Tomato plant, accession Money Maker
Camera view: horizontal (90 deg, fisheye); turntable rotation: 60 degrees
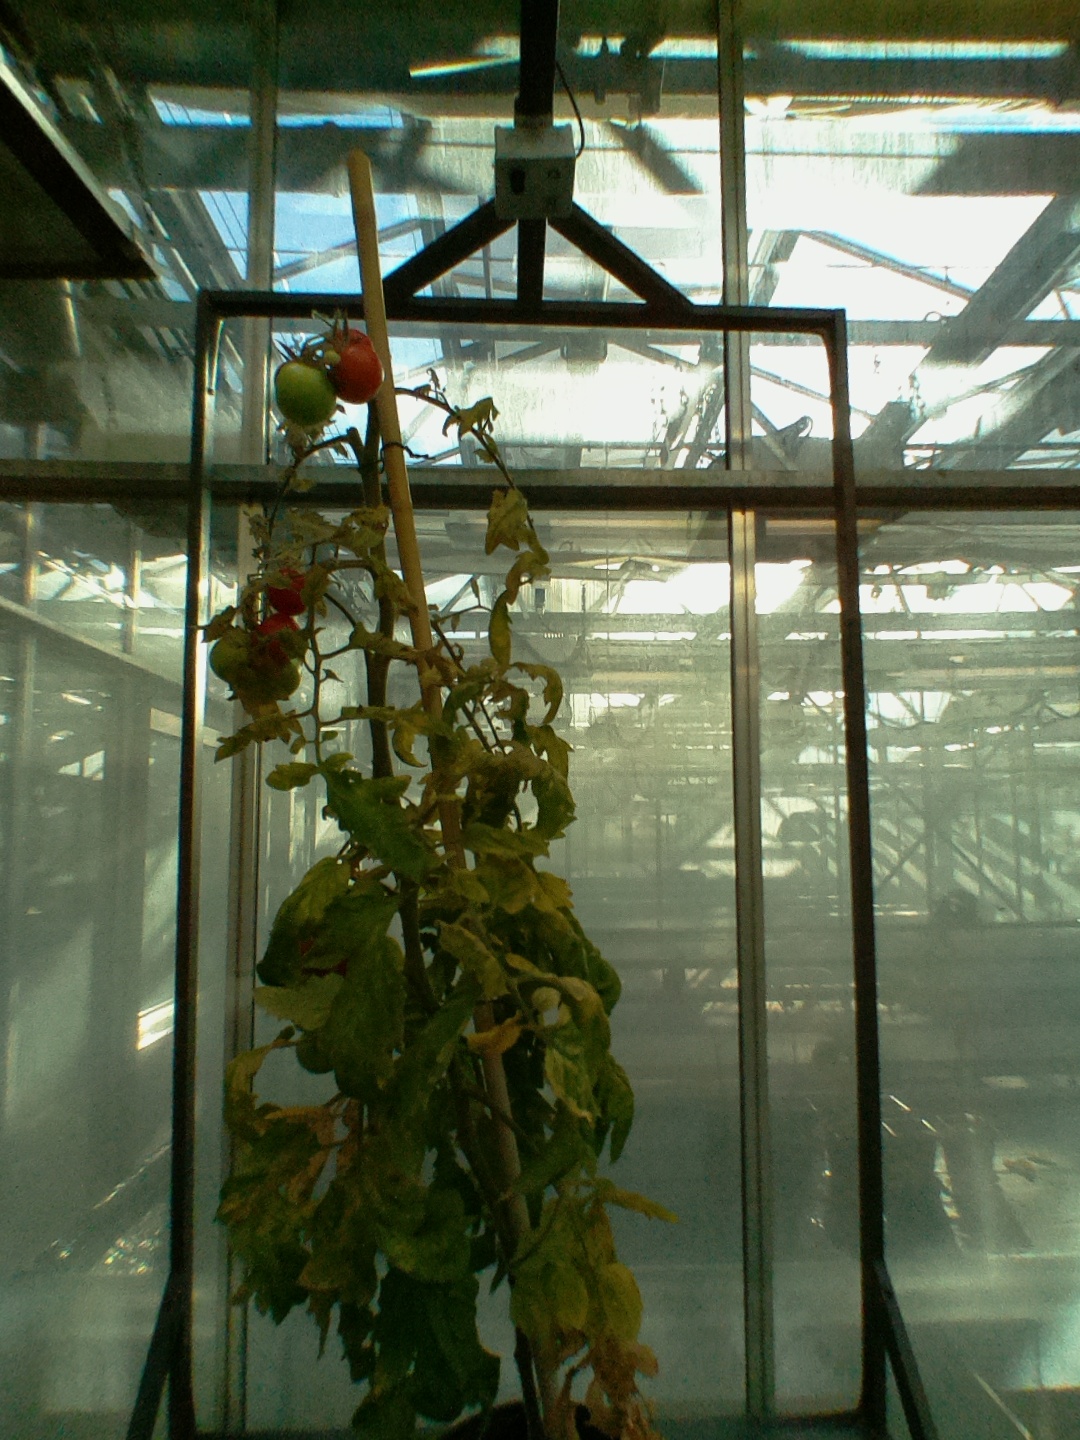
BBCH growth stage 86: 60%-70% of fruits show typical fully ripe color